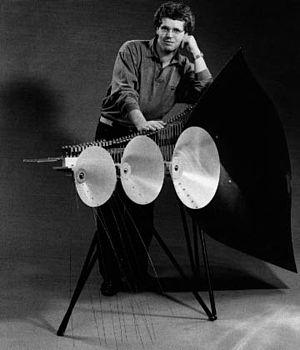
Thomas Bloch est un musicien français né en 1962 à Colmar. Il est interprète d'instruments rares, compositeur, pédagogue et producteur de spectacles en musique classique, contemporaine, expérimentale, opéra, improvisation, chanson, jazz, rock, théâtre, musique de film, dance, world music.
Le Cristal Baschet est un instrument de musique contemporain mis au point en 1952 par les frères Bernard et François Baschet. Les premiers montages des frères Baschet sont des corps sonores posés sur le piano du compositeur Jacques Lasry ; assemblés ils deviendront la sous-famille dite « percussions multi-timbres ».